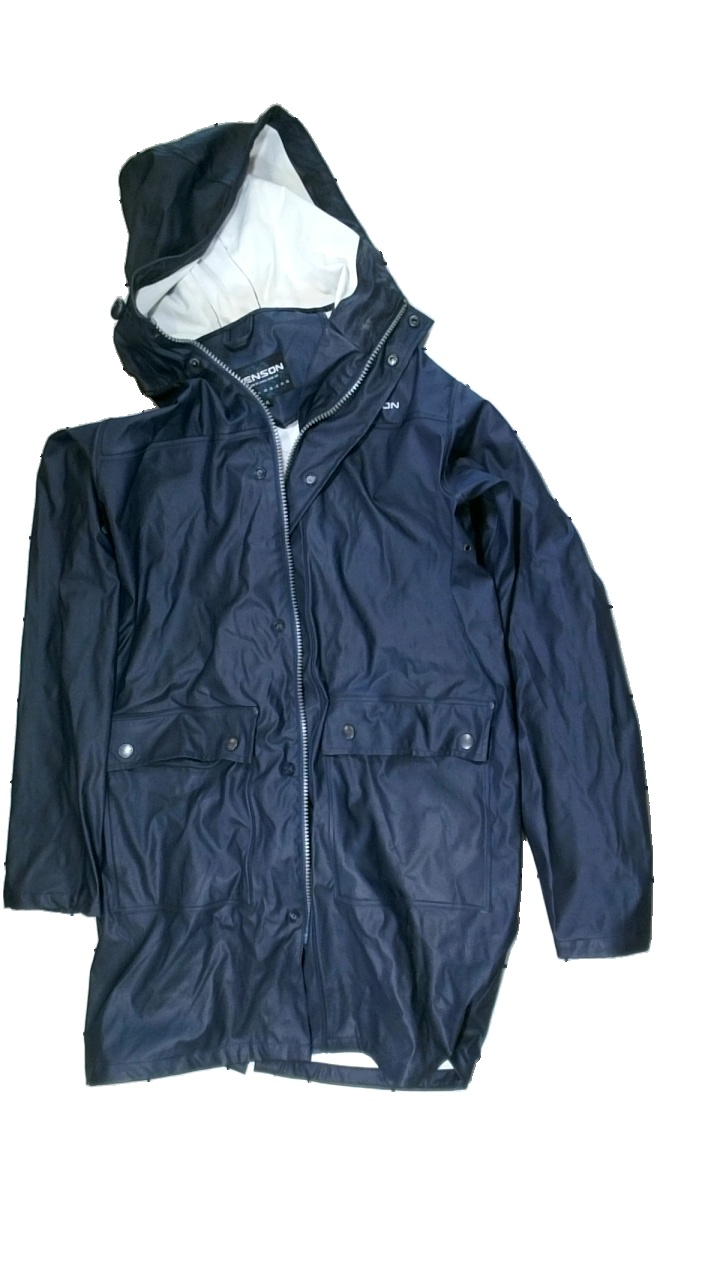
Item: Rain Jacket (Unisex)
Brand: Tenson
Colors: Blue, White
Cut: Regular
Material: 100% polyester
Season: All
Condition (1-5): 2
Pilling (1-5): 5
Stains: Major
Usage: Export
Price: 50-100